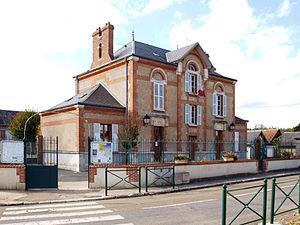
Sury-aux-Bois (Loiret, France)
Sury-aux-Bois est une commune française située dans le département du Loiret en région Centre-Val de Loire.